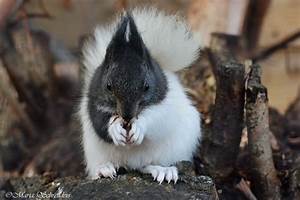
Label: squirrel